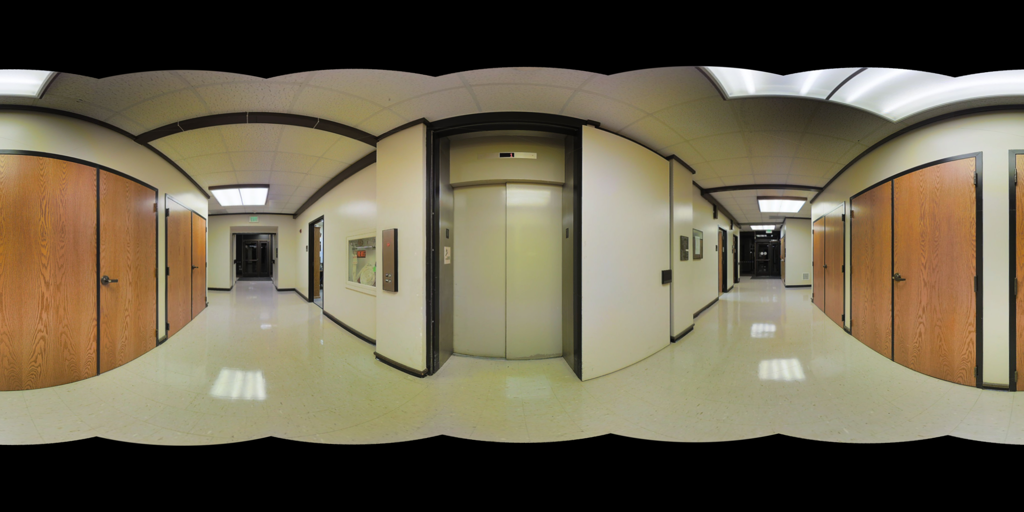
Referred object: Elevator door

Referred object: the silver elevator doors